Sabikui Bisco

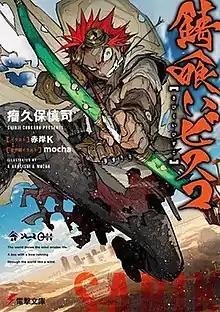
First light novel volume cover, featuring Bisco Akaboshi

, also known as Rust-Eater Bisco, is a Japanese light novel series written by Shinji Cobkubo and illustrated by K Akagishi, with world-building art by mocha. ASCII Media Works have released ten volumes since March 2018 under their Dengeki Bunko label. The light novel is licensed in North America by Yen Press. A manga adaptation with art by Rokudo Takahashi was serialized online between April 2019 and March 2021 via Square Enix's online manga magazine "Manga UP!". It was collected in four volumes. The second part of the manga with art by Sō Natsuki was serialized in the same magazine between December 2021 and October 2022 and has been collected in two volumes. An anime television series adaptation produced by OZ aired from January to March 2022. A second season has been announced.